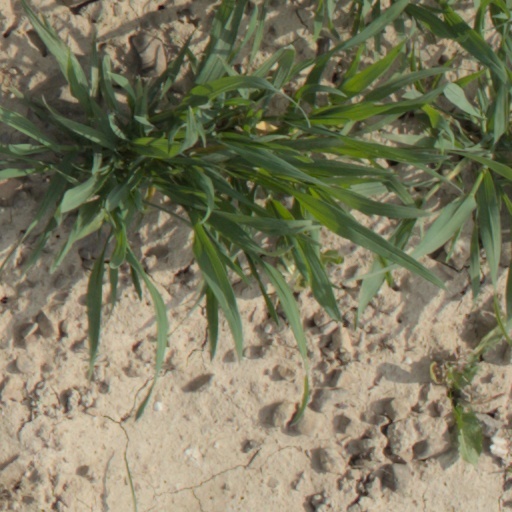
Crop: wheat